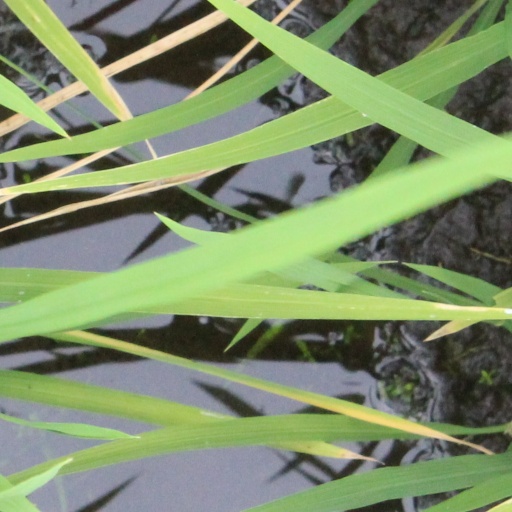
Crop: rice